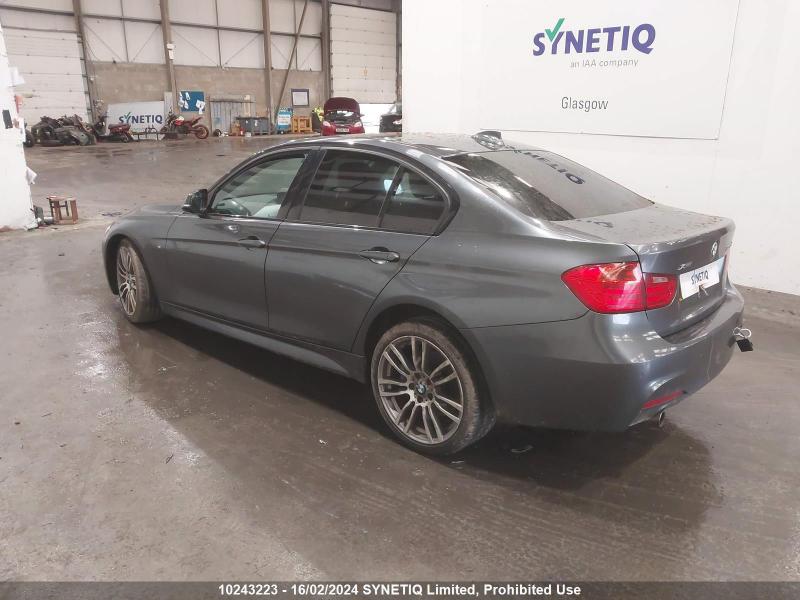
Aucun dommage détecté.
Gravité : aucun